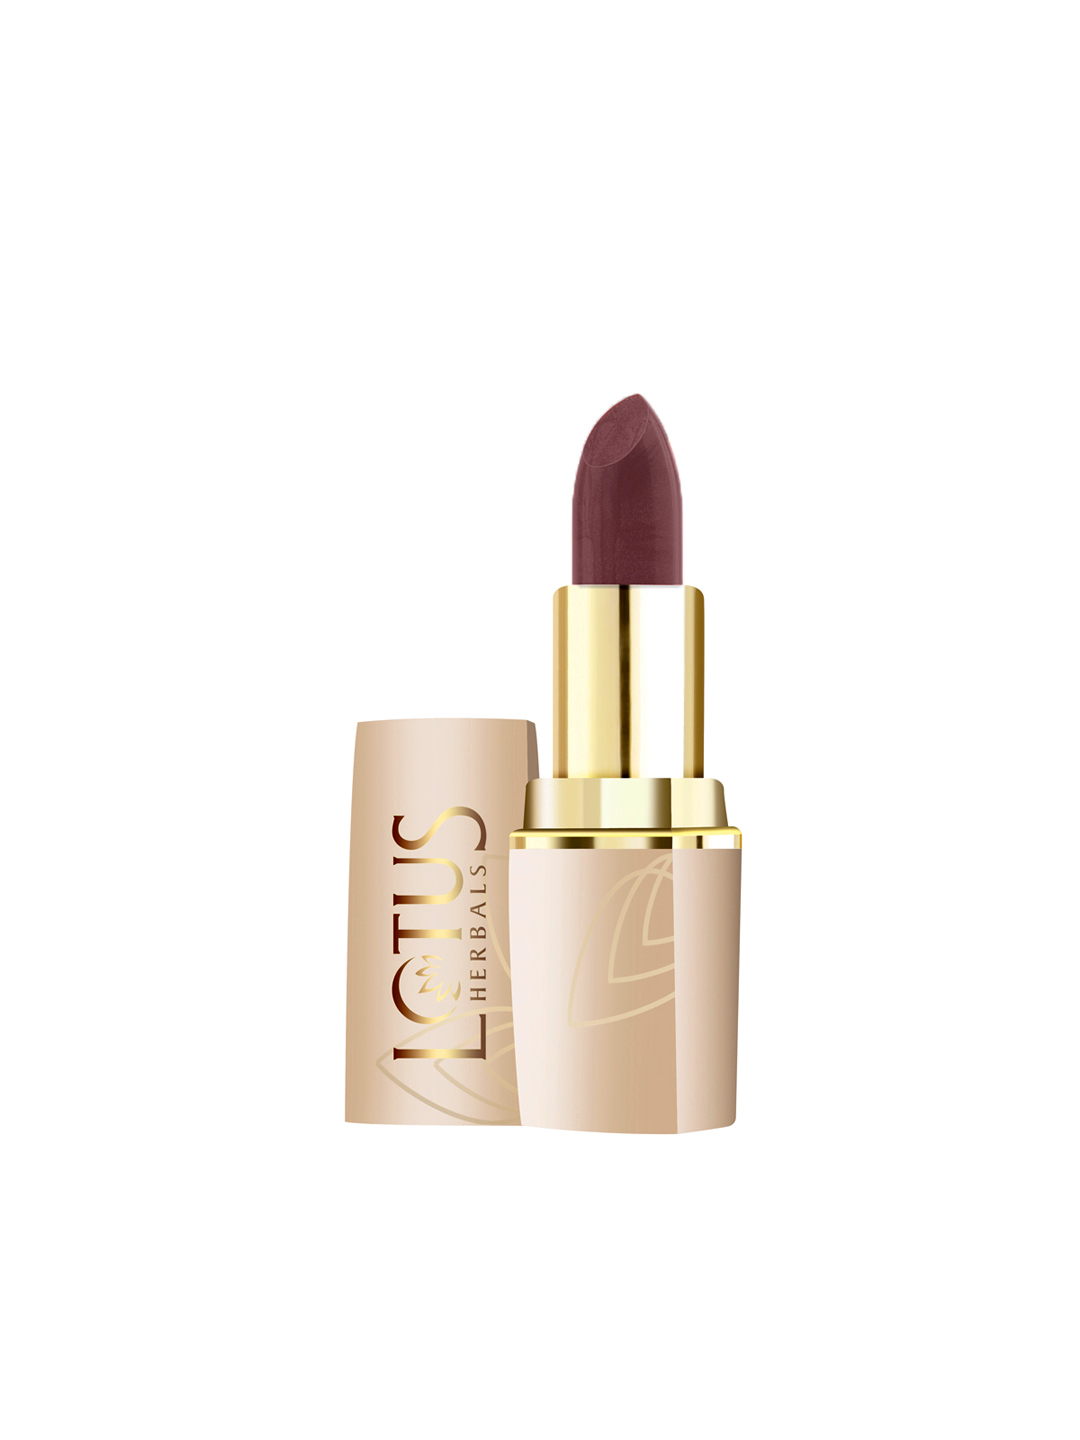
Lotus Herbals Pure Colours Peach Creme Lipstick 691
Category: Personal Care / Lips / Lipstick
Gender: Women
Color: Purple
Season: Spring 2017
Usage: NA